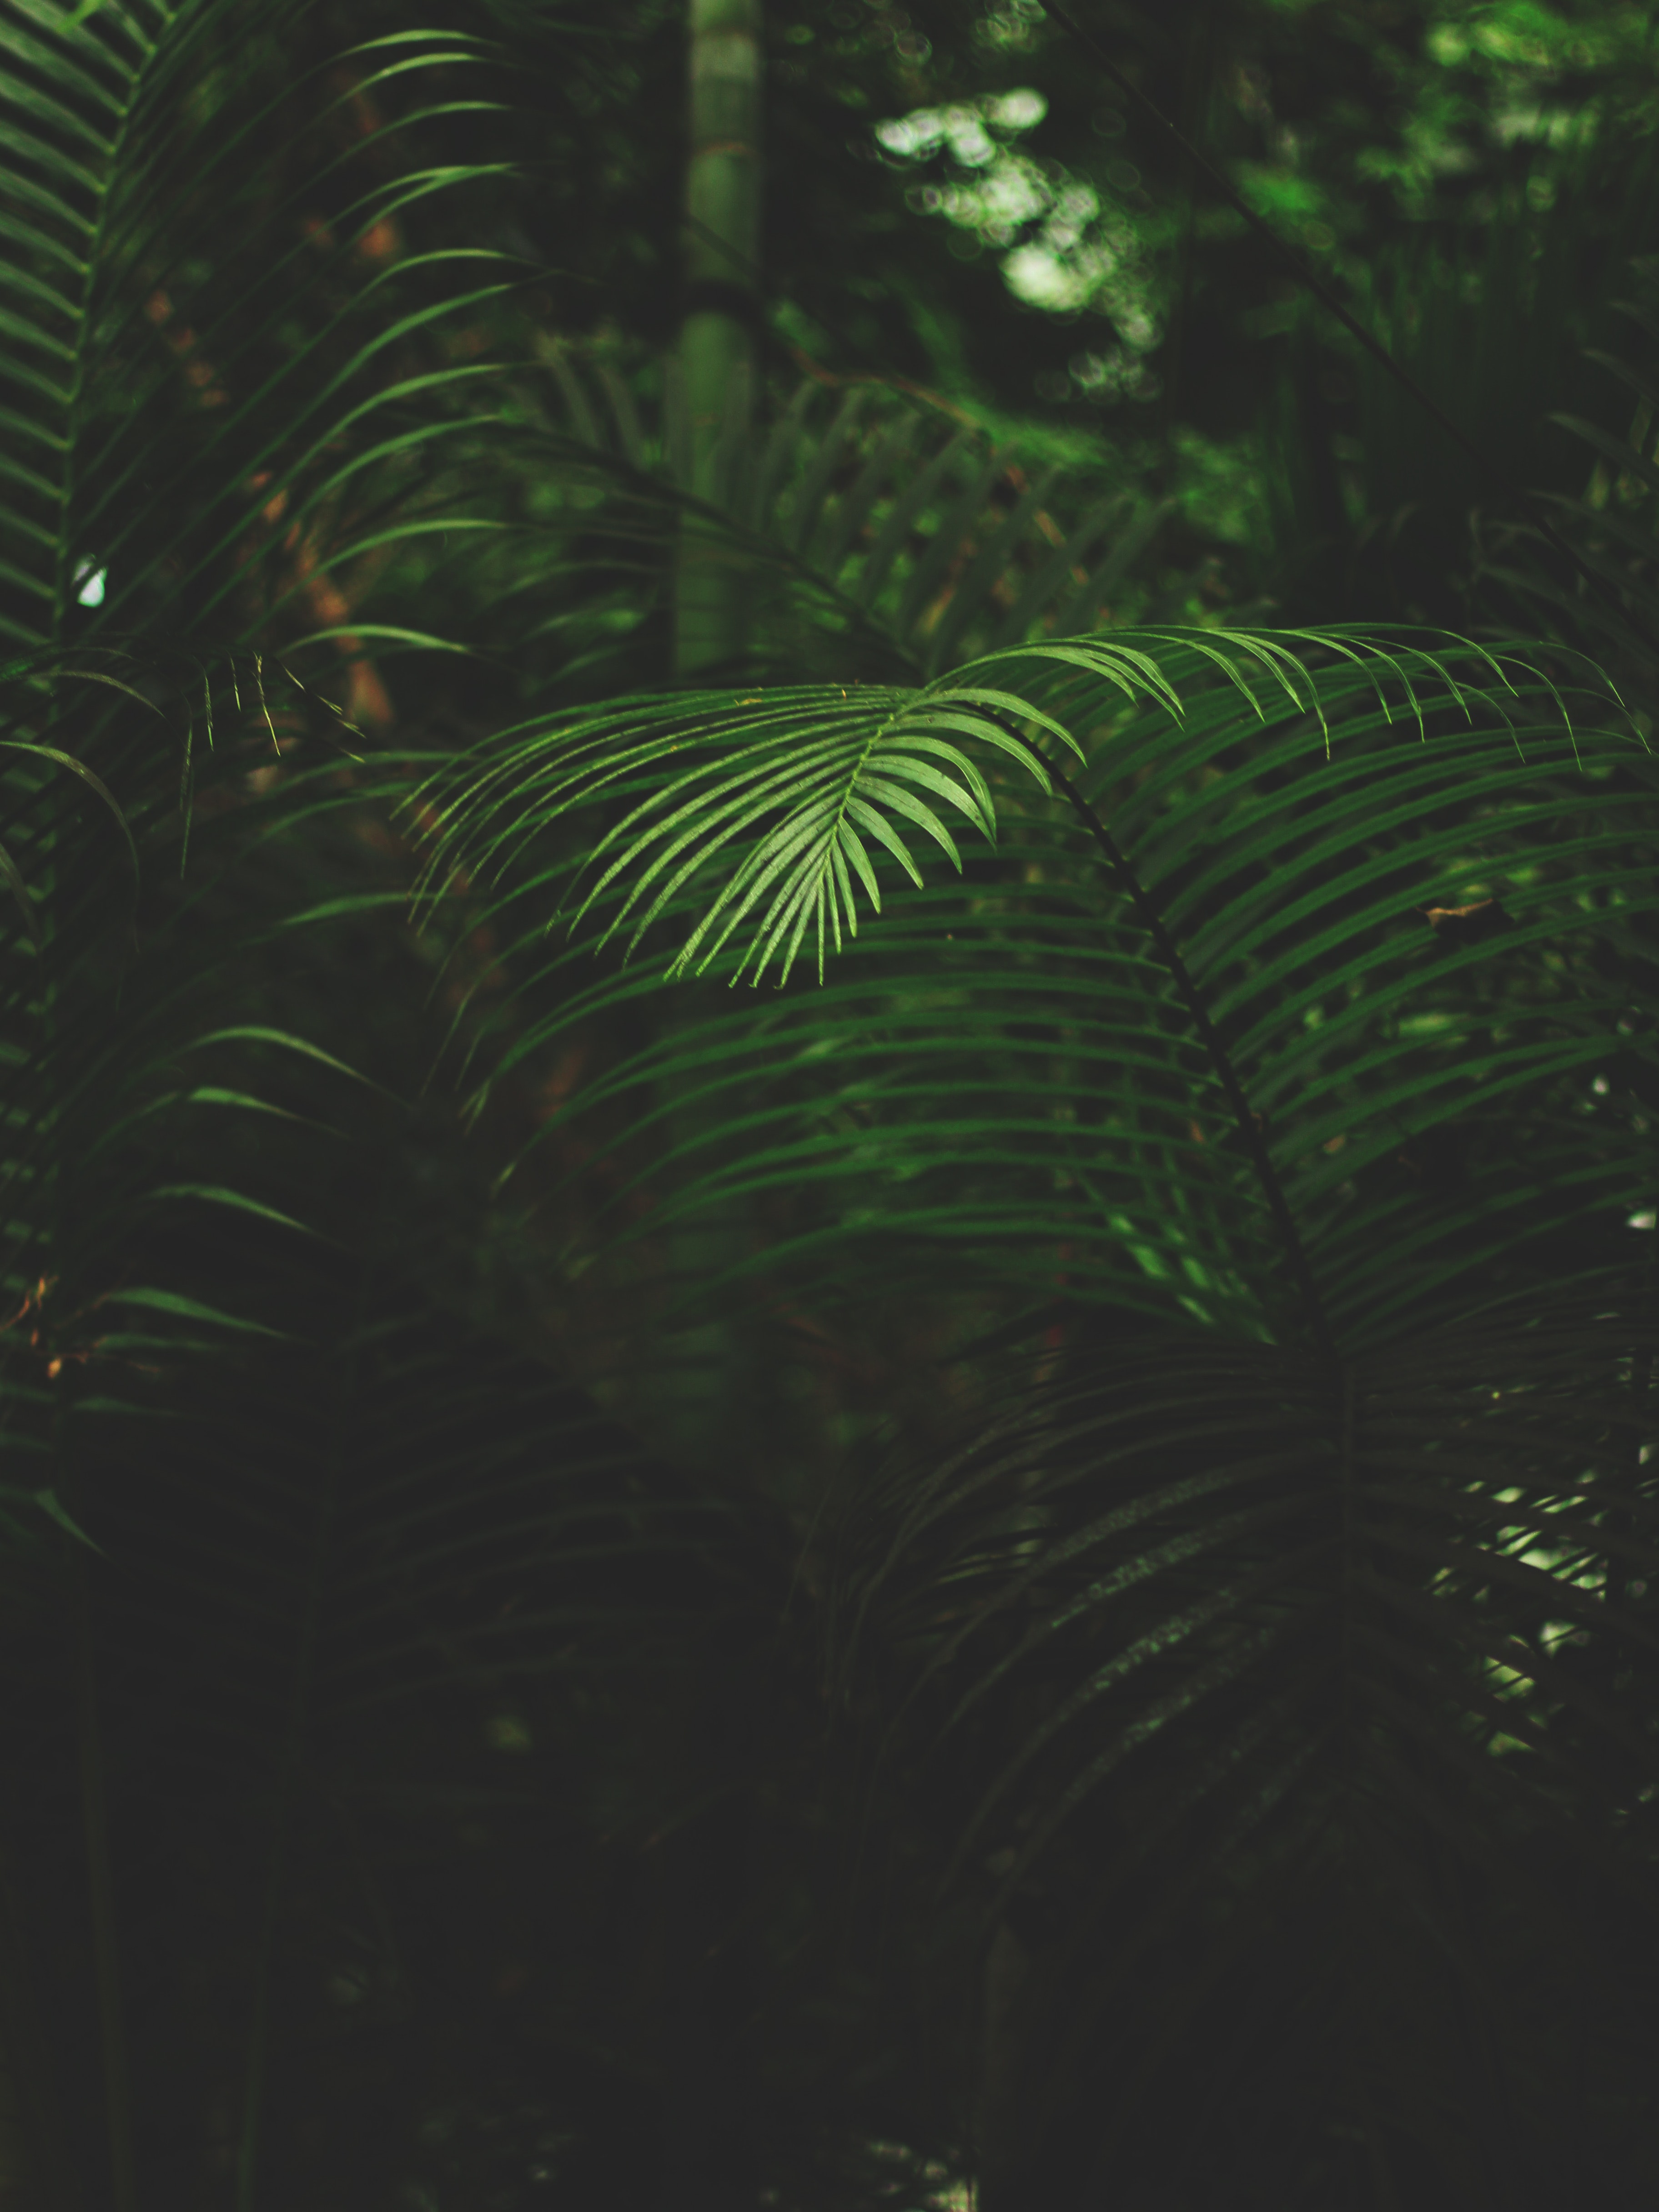
vegetation, green, nature, tree, terrestrial plant, natural environment, leaf, jungle, plant, botany, palm tree, forest, arecales, woody plant, organism, rainforest, elaeis, tropical and subtropical coniferous forests, vascular plant, old growth forest, tropics, fern